Jalayirid Sultanate

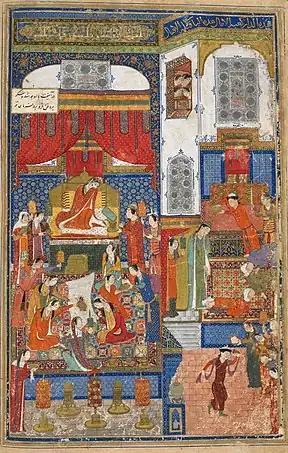
"Divan of Khvaju Kirmani", illustrations by Junayd, dated 1396, Baghdad. This is "the most firmly dated illustrated and high-quality Jalayirid manuscript".

During the disintegration years of the Ilkhanate after the death of Abu Sa'id Bahadur Khan in 1335, the family of emir Ilge (Īlgā) Noyan, known as Köke (Kukā, ‘Blue’) Ilge, descendants of the Jalayirid tribe, first emerged as the inheritors of the traditional governors of the southwestern lands of the Ilkhanate. Ilge Noyan had taken over pasturelands along the River Onon in Mongolia and produced several military commanders during the Mongol era. According to the "Jami' al-tawarikh" written by Rashid-al-Din Hamadani, Ilge, who accompanied Hulegu on his great expedition to Western Asia in the 1250s, was among the generals who besieged the Assassins' strongholds in Qohestan in 1256. Besides, Ilge joined the expedition to Baghdad and was tasked with overseeing the rebuilding of the city after its siege in 1258. Ilge Noyan served Hülegü until the khan's death in 1265. When the Abaka khan came to the throne in 1265 and was identified as a senior emir, Ilge was in charge of the ordos ("royal headquarters"). Ilge was one of the main military leaders in conflicts with the Mamluks and Jochids, neighbors and opponents of the Ilkhanate, in Baghdad, Syria, Diyarbakir and the Caucasus.